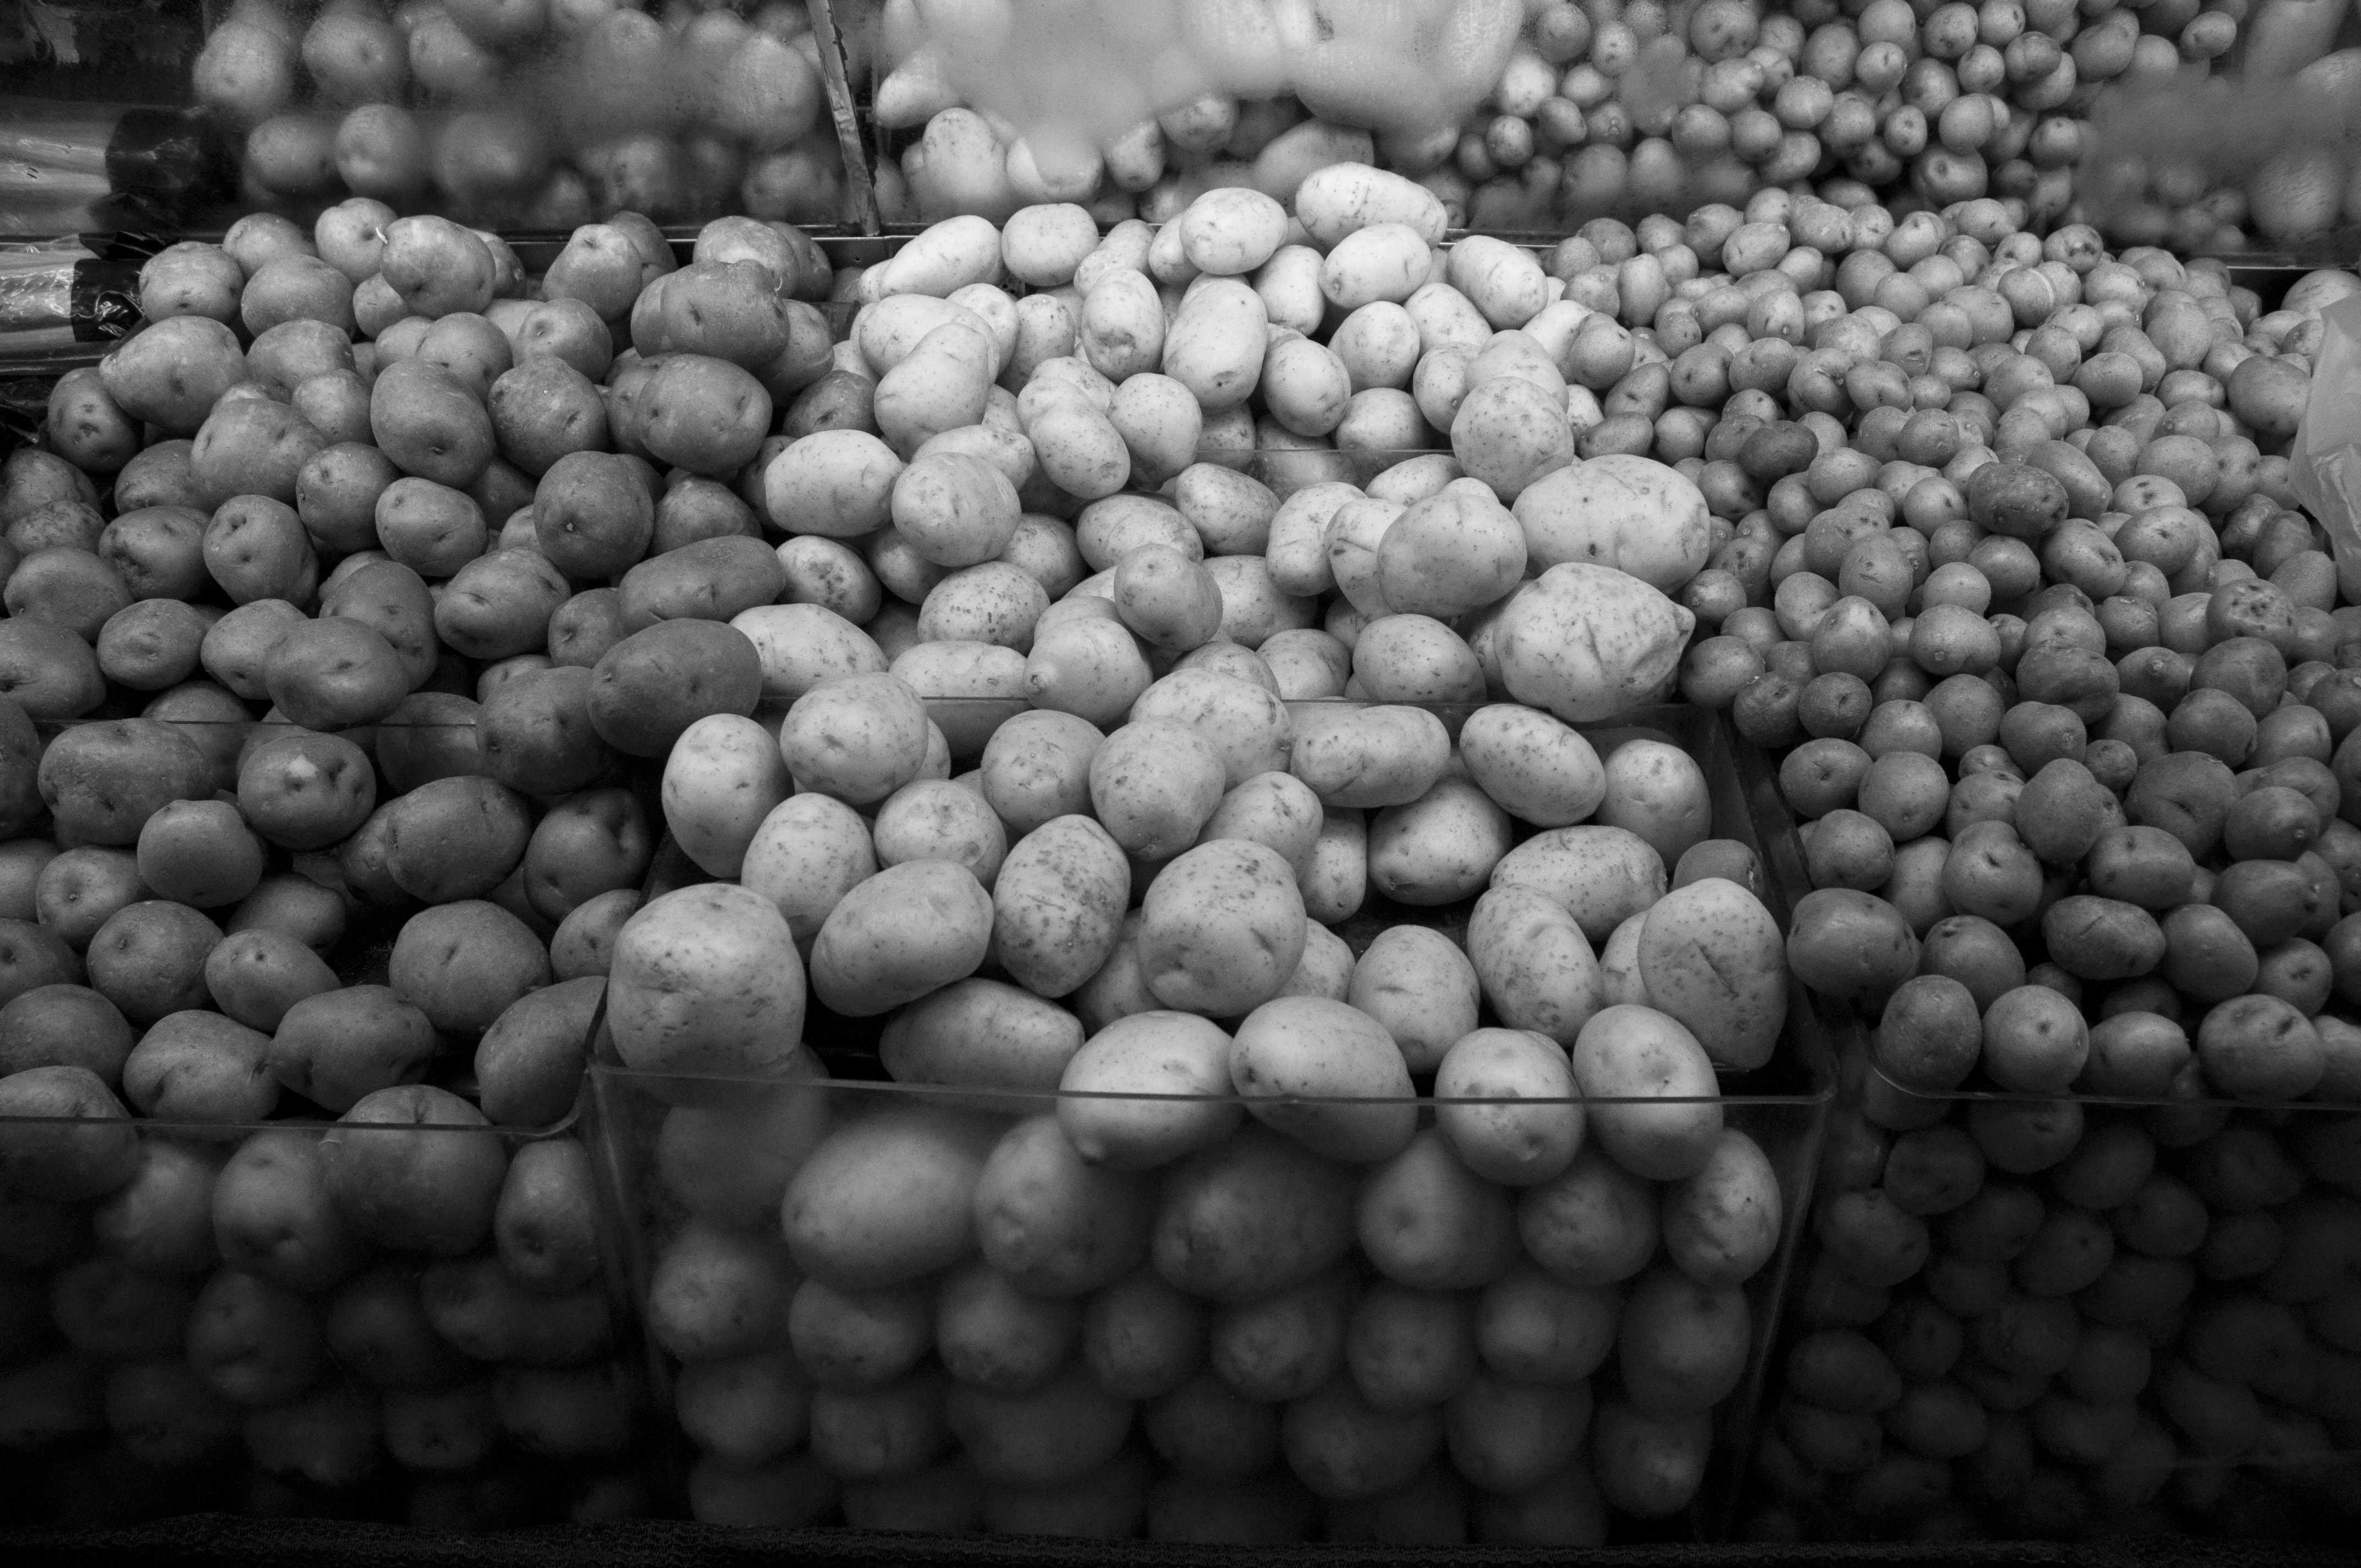
black, black and white, white, photography, monochrome photography, monochrome, close up, macro photography, soil, asphalt, food, produce, texture, pebble, pollen, flooring, sphere